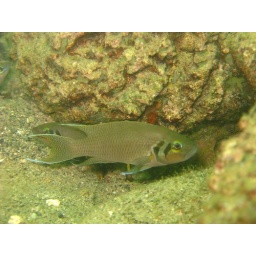
One of the male cichlid fish involved in the monogamy vs. polygyny study of this species.